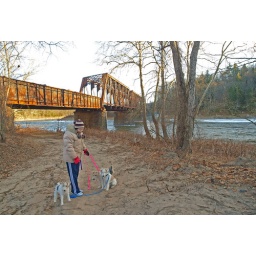
Ann and the dogs by the old railroad bridge over the Delaware